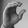
ASL letter: C